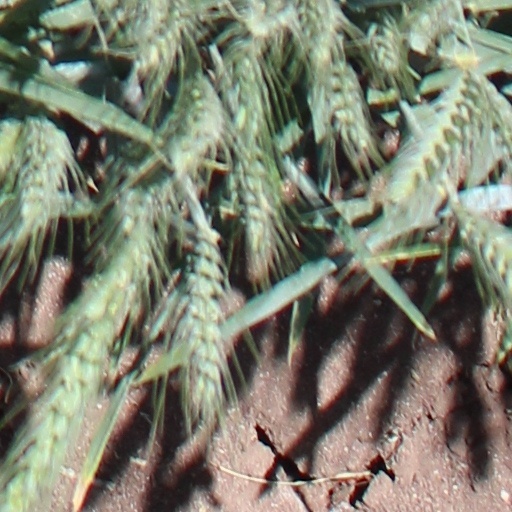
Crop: wheat